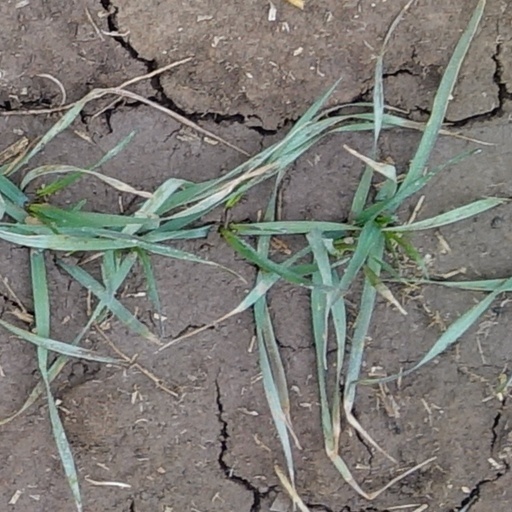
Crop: wheat